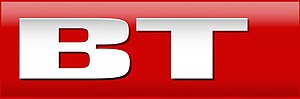
B.T.
Logo i perioden 2012-2018
B.T. er en dansk tabloidavis, der dagligt udgives af Berlingske Media.